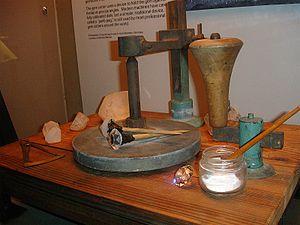
Un lapidaire est le nom d'une technique et d'un métier ou loisir qui consiste à façonner et à tailler des pierres, précieuses ou fines appelées aussi sémi-précieuses, de façon à les rendre dignes d'orner des bijoux ou des objets d'art. Le terme peut également désigner un traité du Moyen Âge sur les pierres précieuses. Le lapidaire ne s'applique pas à la taille du diamant, qui est elle réservée au diamantaire, car cette taille est spécifique de par la dureté du diamant.